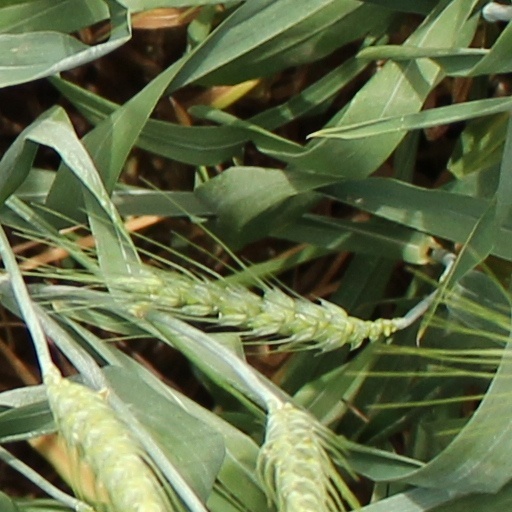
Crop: wheat